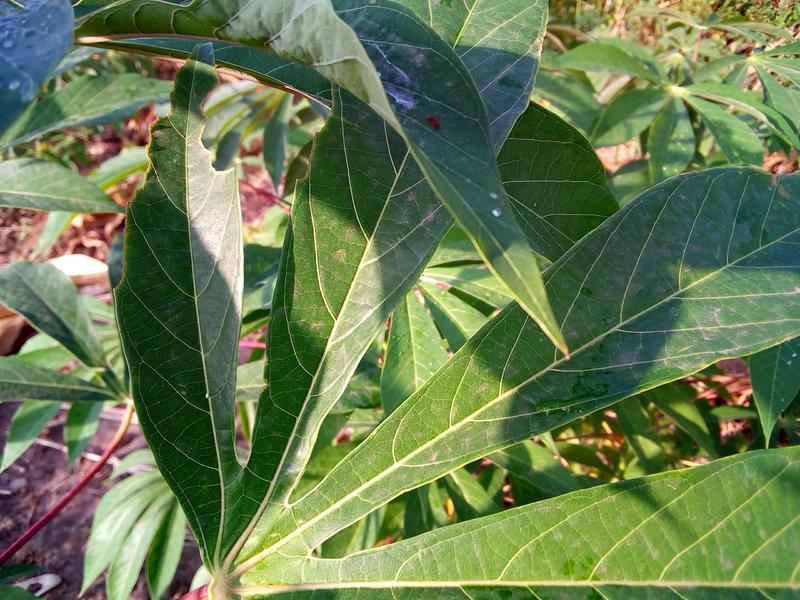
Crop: cassava
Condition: healthy